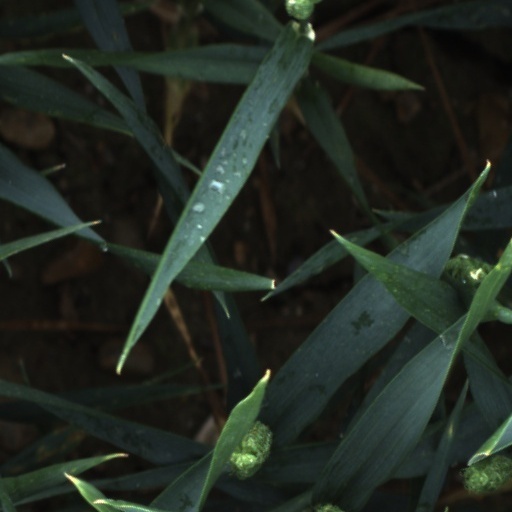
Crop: wheat